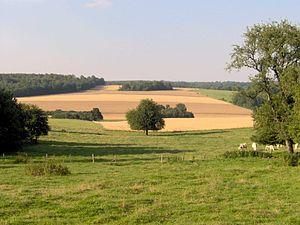
Paysage de la commune de Fouchères-aux-Bois (Meuse, France). La vue est prise depuis le village, vers le nord-est. Photo prise le 14 juilet 2005 en soirée.
Fouchères-aux-Bois est une commune française située dans le département de la Meuse, en région Grand Est.